Sheep farming

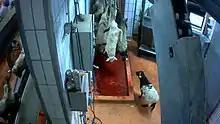
Sheep in a slaughterhouse.

When sheep can no longer produce enough wool to be considered profitable, they are sent to slaughter and sold as mutton, and lambs raised for meat are killed between 4 and 12 months of age. Sheep have a natural lifespan of 12–14 years.